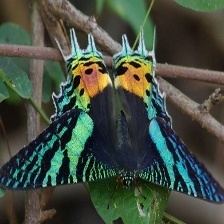
Species: MADAGASCAN SUNSET MOTH